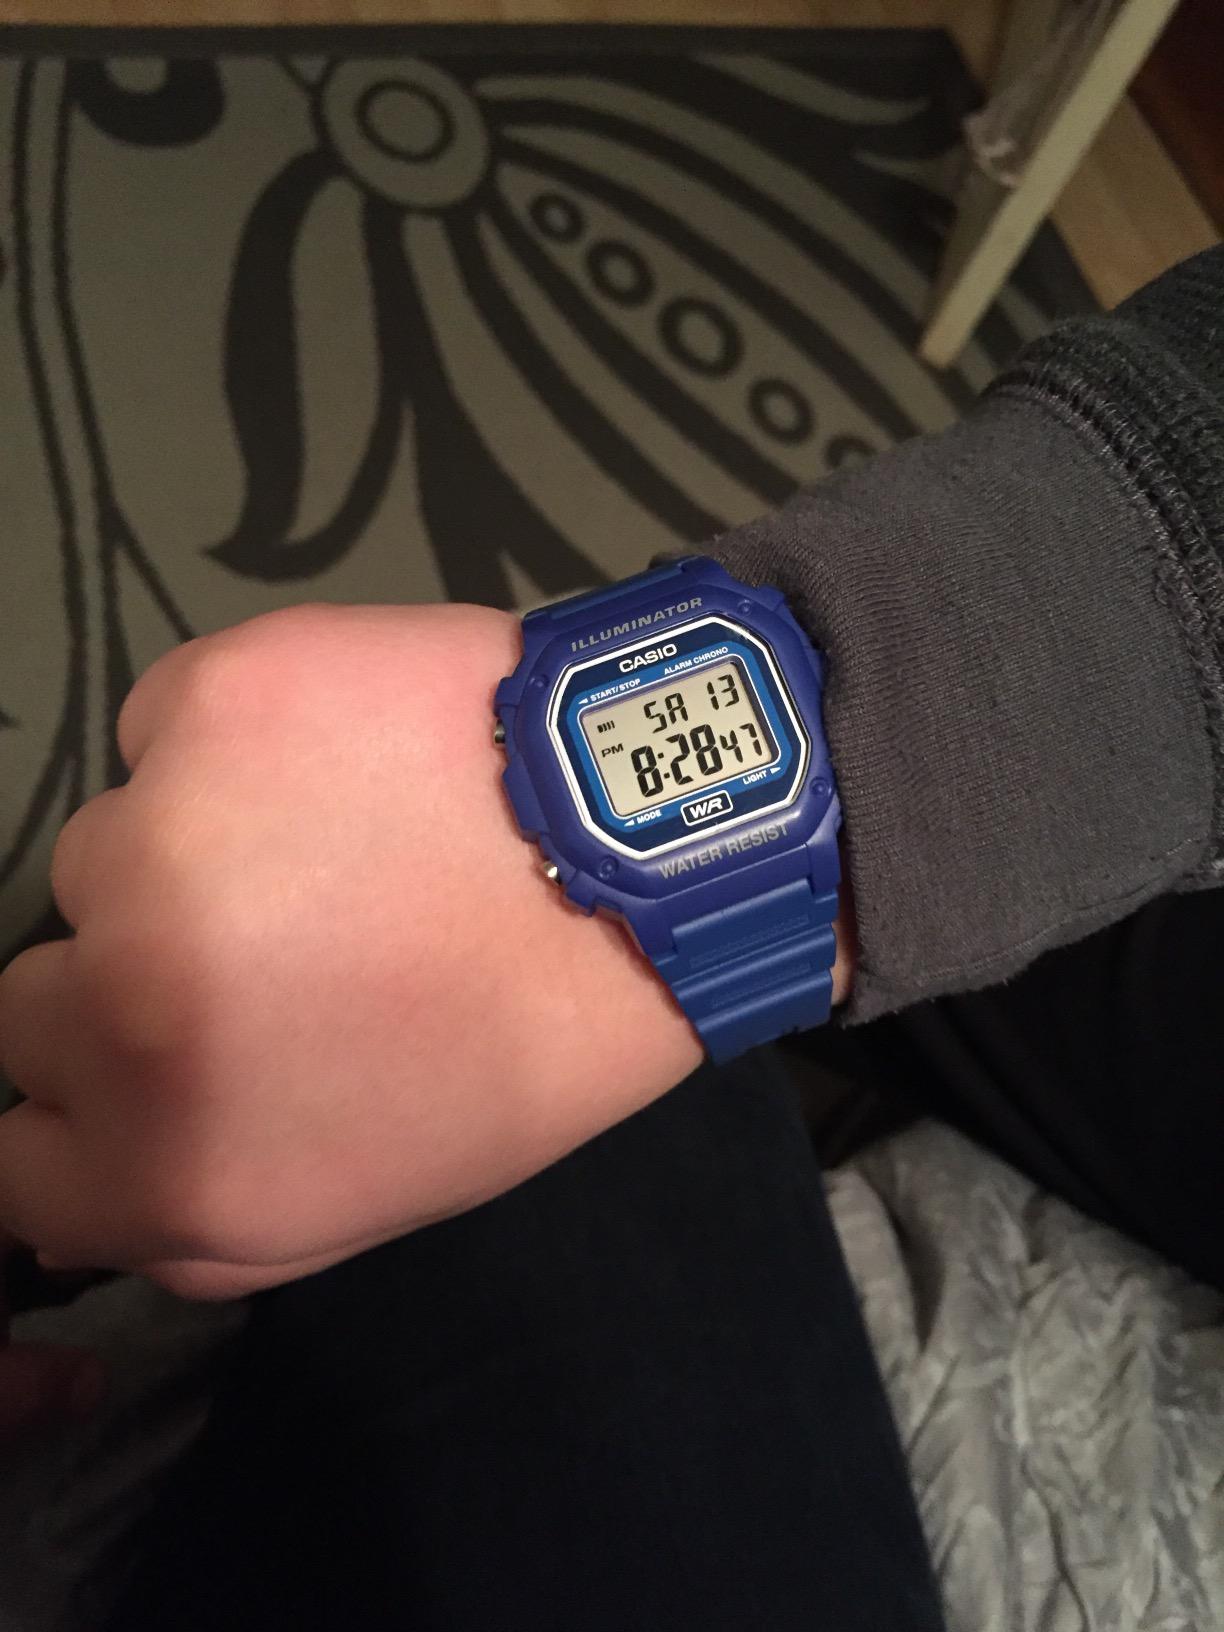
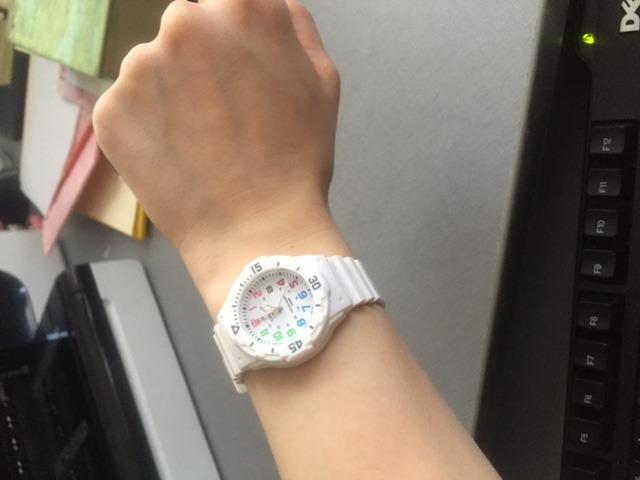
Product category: accessories_watch
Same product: no